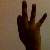
The image shows a hand gesture representing the number 9 in Indian Sign Language.